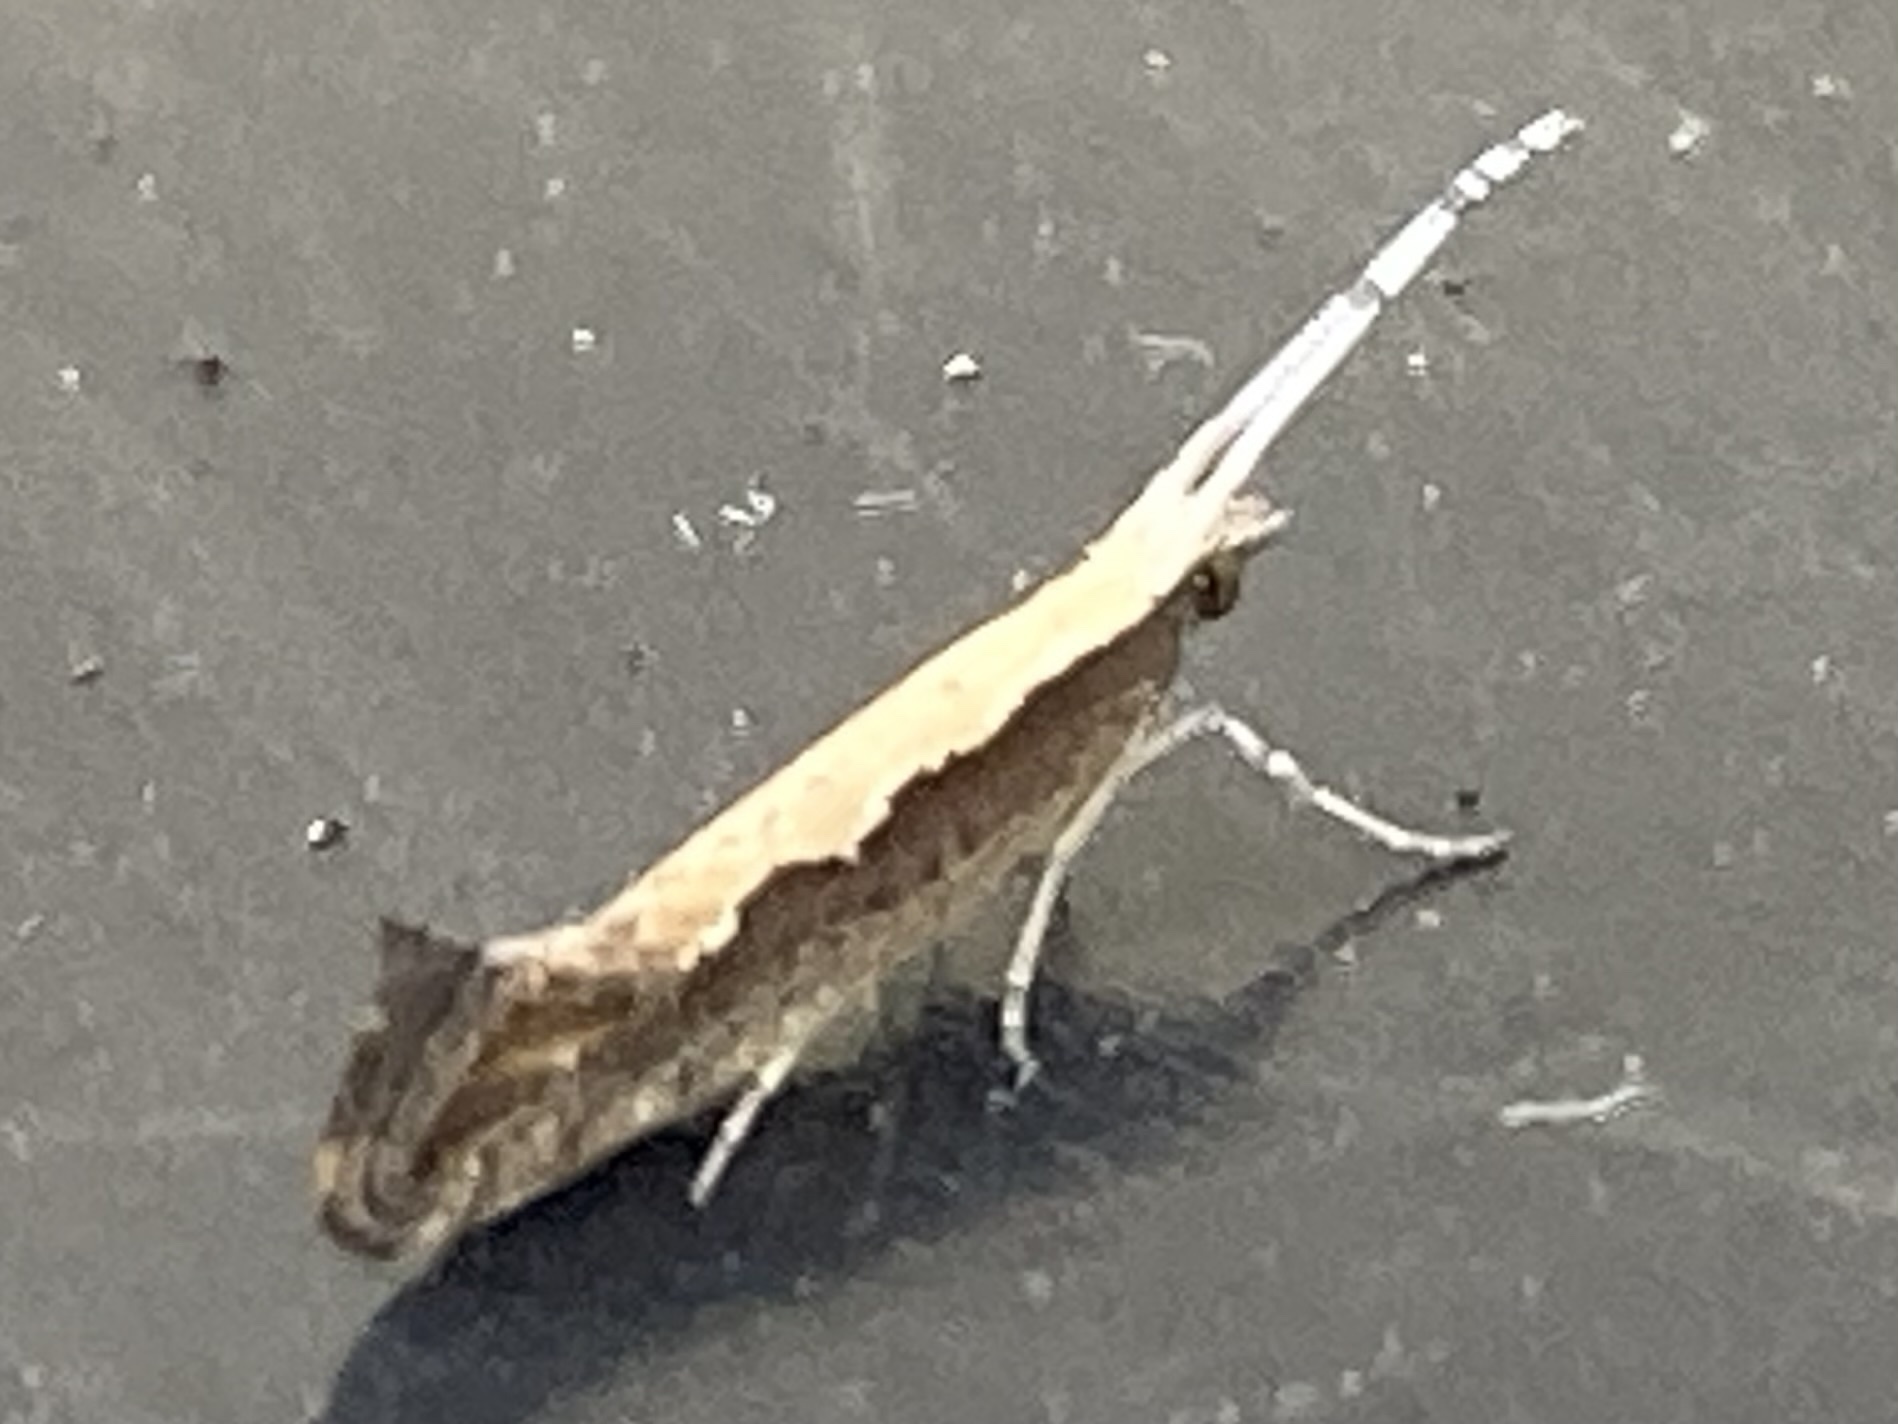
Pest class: diamondback_moth